Bombing of Livorno in World War II

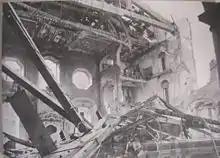
Ruins of the Old Synagogue after a raid

Cultural heritage suffered considerable damage. The Cathedral of Saint Francis of Assisi was destroyed, but rebuilt as it was after the war; the ancient churches of Santa Barbara and San Gregorio Illuminatore (used by the Armenian community of Livorno) were destroyed and never rebuilt, whereas the Greek church of Santissima Annunziata and the historic Palazzo Comunale and Palazzo Granducale were also largely destroyed but were restored after the war. Both the Fortezza Vecchia and the Fortezza Nuova were badly damaged; most of the historic palaces located along the Via Grande, Livorno's decuman, were badly damaged or destroyed, and the 19th century "Dogana d'acqua" (port customs) was reduced to ruins. Three of the city's four major theatres, built between the 18th and the 19th century, were destroyed or badly damaged and never rebuilt. The old Synagogue, the second largest synagogue in Europe, was partially destroyed and never rebuilt, being replaced by a new synagogue after the war. The Venezia Nuova district, built between the 17th and 18th centuries, was largely destroyed, but many of its historic palaces were repaired or rebuilt after the war. The Old English Cemetery also suffered serious damage.